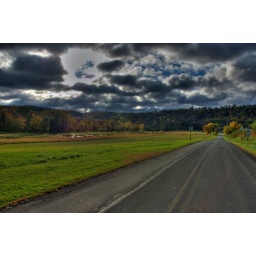
A road in the cloud